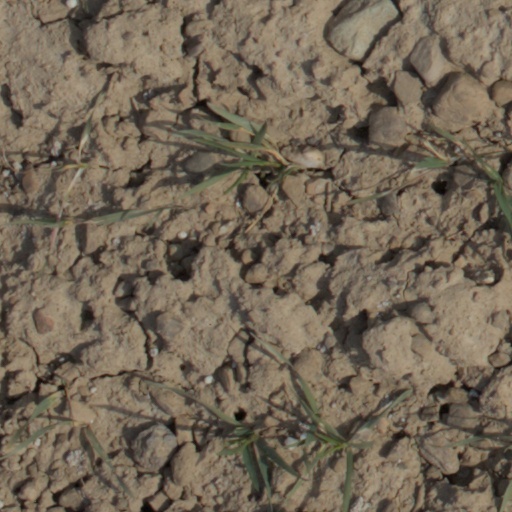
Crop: wheat